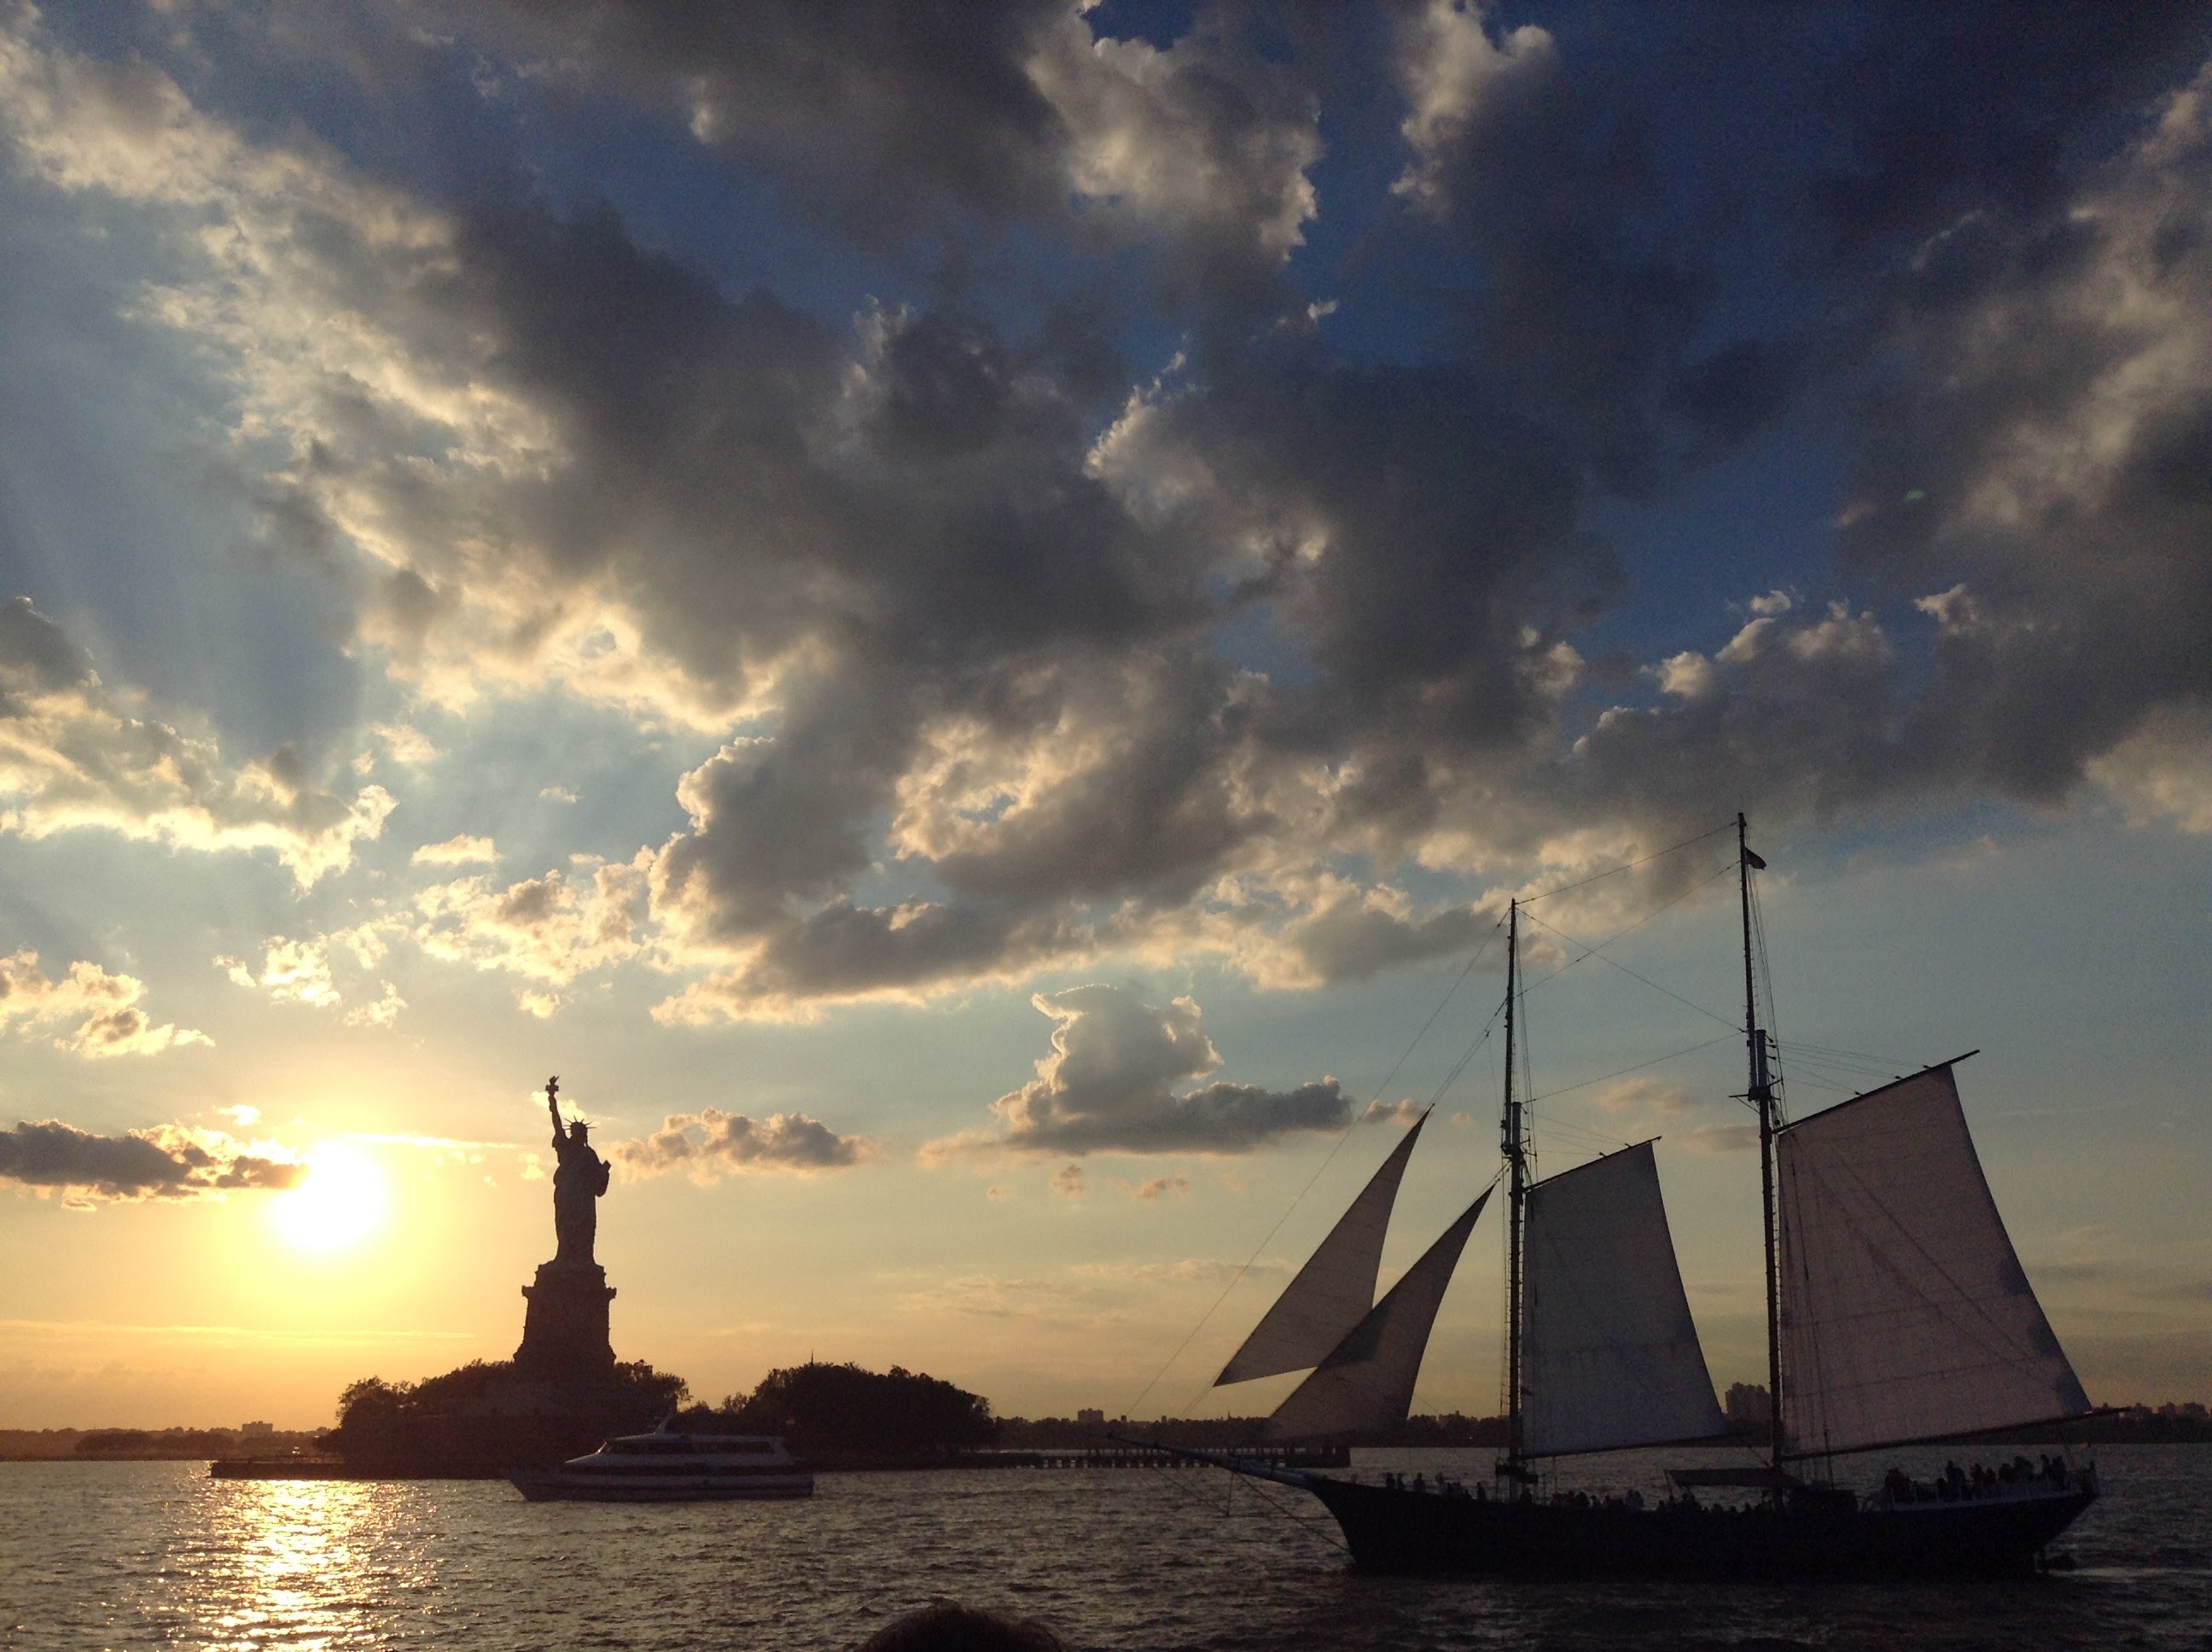
sea, ocean, horizon, cloud, sky, sunrise, sunset, boat, sunlight, morning, dawn, ship, dusk, evening, vehicle, bay, watercraft, sailing ship, afterglow